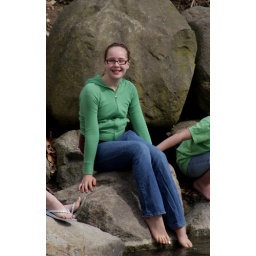
girl sitting on rocks, girl smiling, smiles, playing in the park, relaxing beside a quiet strea,